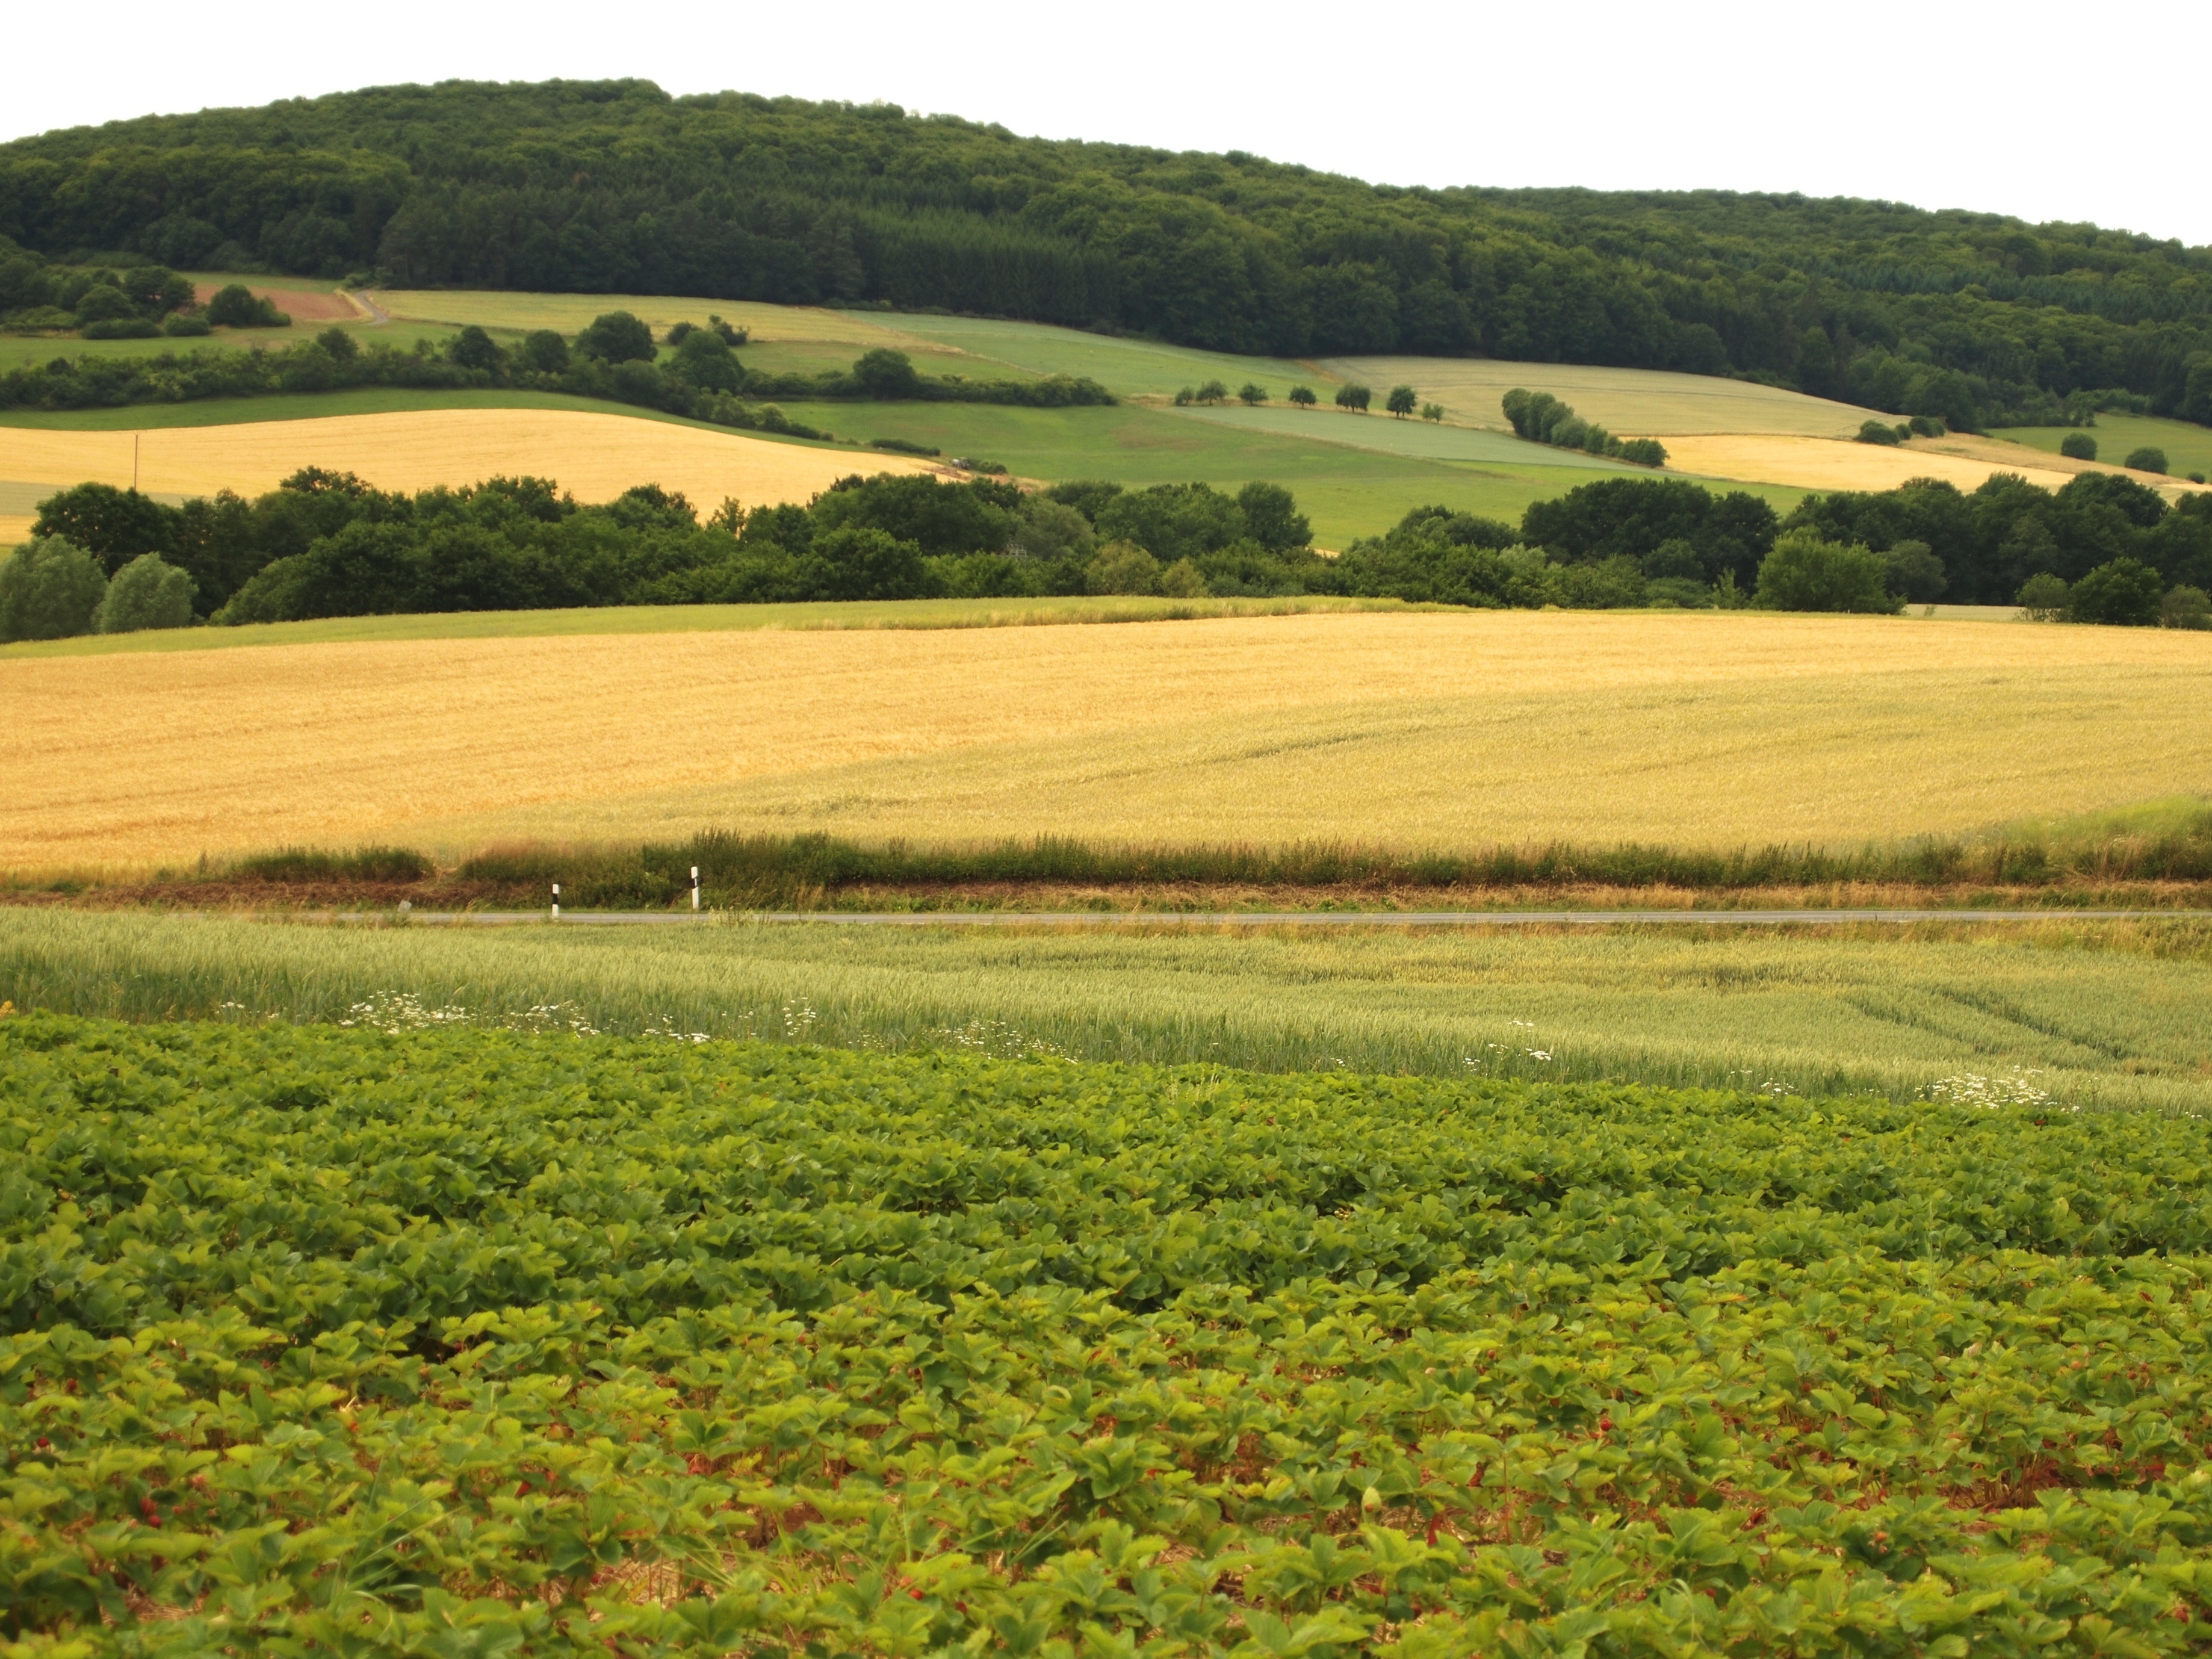
landscape, nature, plant, field, farm, meadow, grain, prairie, hill, food, harvest, crop, scenic, pasture, grazing, soil, agriculture, plain, grassland, plantation, plateau, cereals, habitat, ecosystem, tundra, grains, steppe, rural area, golden yellow, grain fields, commodity, strawberry field, natural environment, grass family